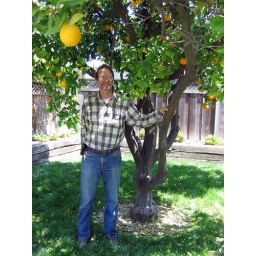
My Dad with the orange tree in his new backyard